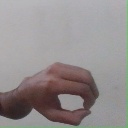
अक्षर: औ